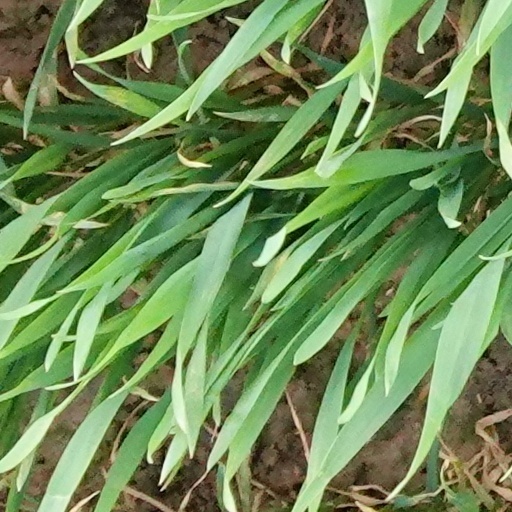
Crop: wheat